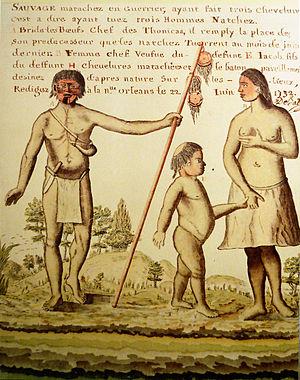
""Sauvage matachez en Guerrier"" sauvage en peinture de guerre"
La scalpation est une pratique guerrière, à finalité religieuse dans les religions animistes amérindiennes, qui consiste à arracher tout ou partie du cuir chevelu d'un adversaire, le plus souvent mort.